Carlo Maria Bascapè

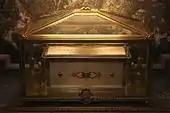
Tomb in Novara.

The process for beatification opened in Novara under Bishop Placidio Maria Cambiaghi who opened the informative process on 10 May 1966 while his successor Bishop Aldo De Monte closed the process at a special Mass on 4 December 1976. His spiritual writings were all approved on 12 March 1982 and the Congregation for the Causes of Saints validated the informative process on 12 April 2002 while also receiving the Positio in 2003.